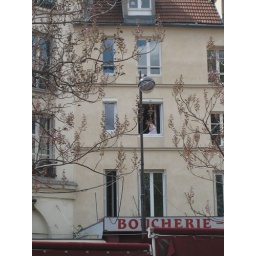
girl in the window